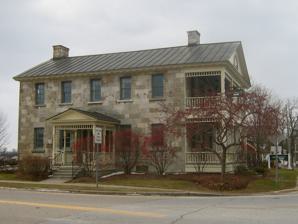
Building: South Hero Inn
Country: United States of America
Year built: 1829
United States historic place South Hero Inn U.S. National Register of Historic Places Show map of Vermont Show map of the United States Location South St. and U.S. 2 , South Hero, Vermont Coordinates 44°38′42″N 73°18′13″W / 44.64500°N 73.30361°W / 44.64500; -73.30361 Area 1 acre (0.40 ha) Built 1829 ( 1829 ) Architectural style Greek Revival, Federal NRHP reference No. 75000141 Added to NRHP April 16, 1975 The South Hero Inn is a historic commercial building at 301 United States Route 2 (corner of South Street) in the center of South Hero, Vermont .  Built in 1829, it is a prominent local example of a stone building with Federal and Greek Revival features, and served as a traveler accommodation until the early 1970s.  It was listed on the National Register of Historic Places in 1975. It now houses a branch of Community Bank, N.A. Description and history The former South Hero Inn building occupies a prominent location at the central intersection of South Hero, set at the southwest corner of its major crossroads, the junction of South Street and US 2.  It is a 2 + 1 ⁄ 2 -story stone structure, with a gabled roof and a two-story wood-frame ell projecting to the west.  It presents formal facades to both roads, with its main roof gable set parallel to South Street.  The more elaborate facade faces US 2, with a two-story porch across the three-bay facade, supported by square posts, with a decorative valance and low balustrades.  The gable above the porch has modillion blocks in the eaves, and a Federal style fan at the center of the pediment.  The facade facing South Street is five bays, with a center entrance flanked by sidelight windows and sheltered by a gabled porch with a similar valance and turned posts.  Most windows are sash, set in rectangular openings.  The walls consist of quarried square-cut hammered stone blocks. The inn was built in 1829 and served as an accommodation for travelers until the 1970s.  It is set on a historically major travel route between Burlington and points in Canada , and in the later 19th century served tourists and people taking the cures of local mineral springs. See also National Register of Historic Places listings in Grand Isle County, Vermont References